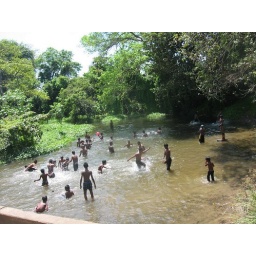
Girls are swimming with clothes on in the other side.